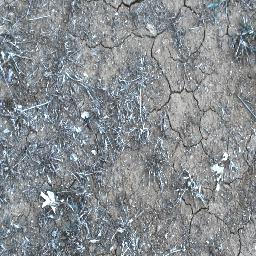
Label: negative